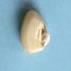
Maize quality: Good